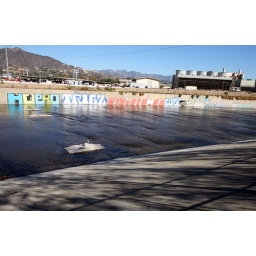
chair in river